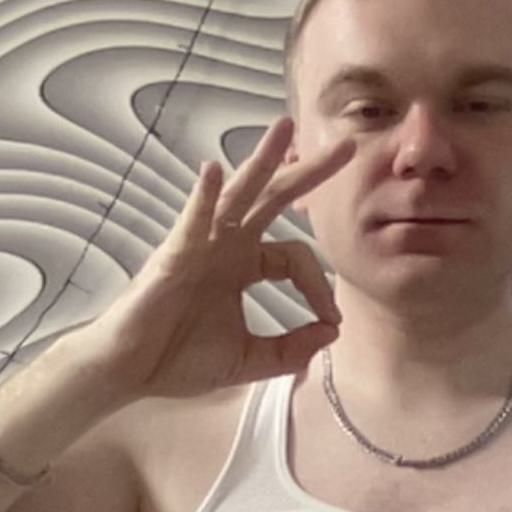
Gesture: ok